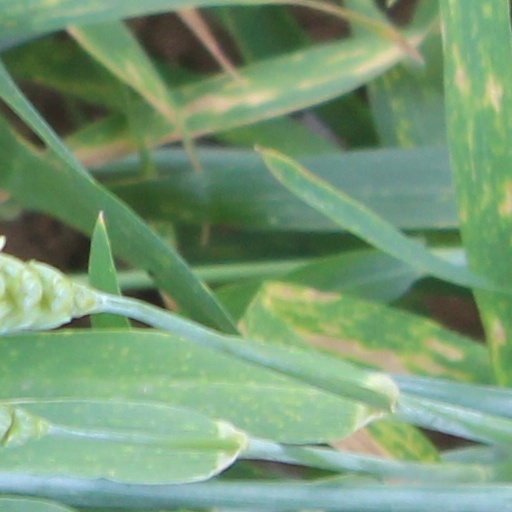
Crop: wheat